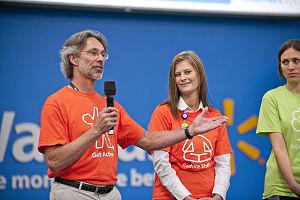
Gordon Haller né en 1950 dans l'Oregon est un triathlète américain, il est le vainqueur du 1ᵉʳ triathlon Ironman d'Hawaï en 1978.